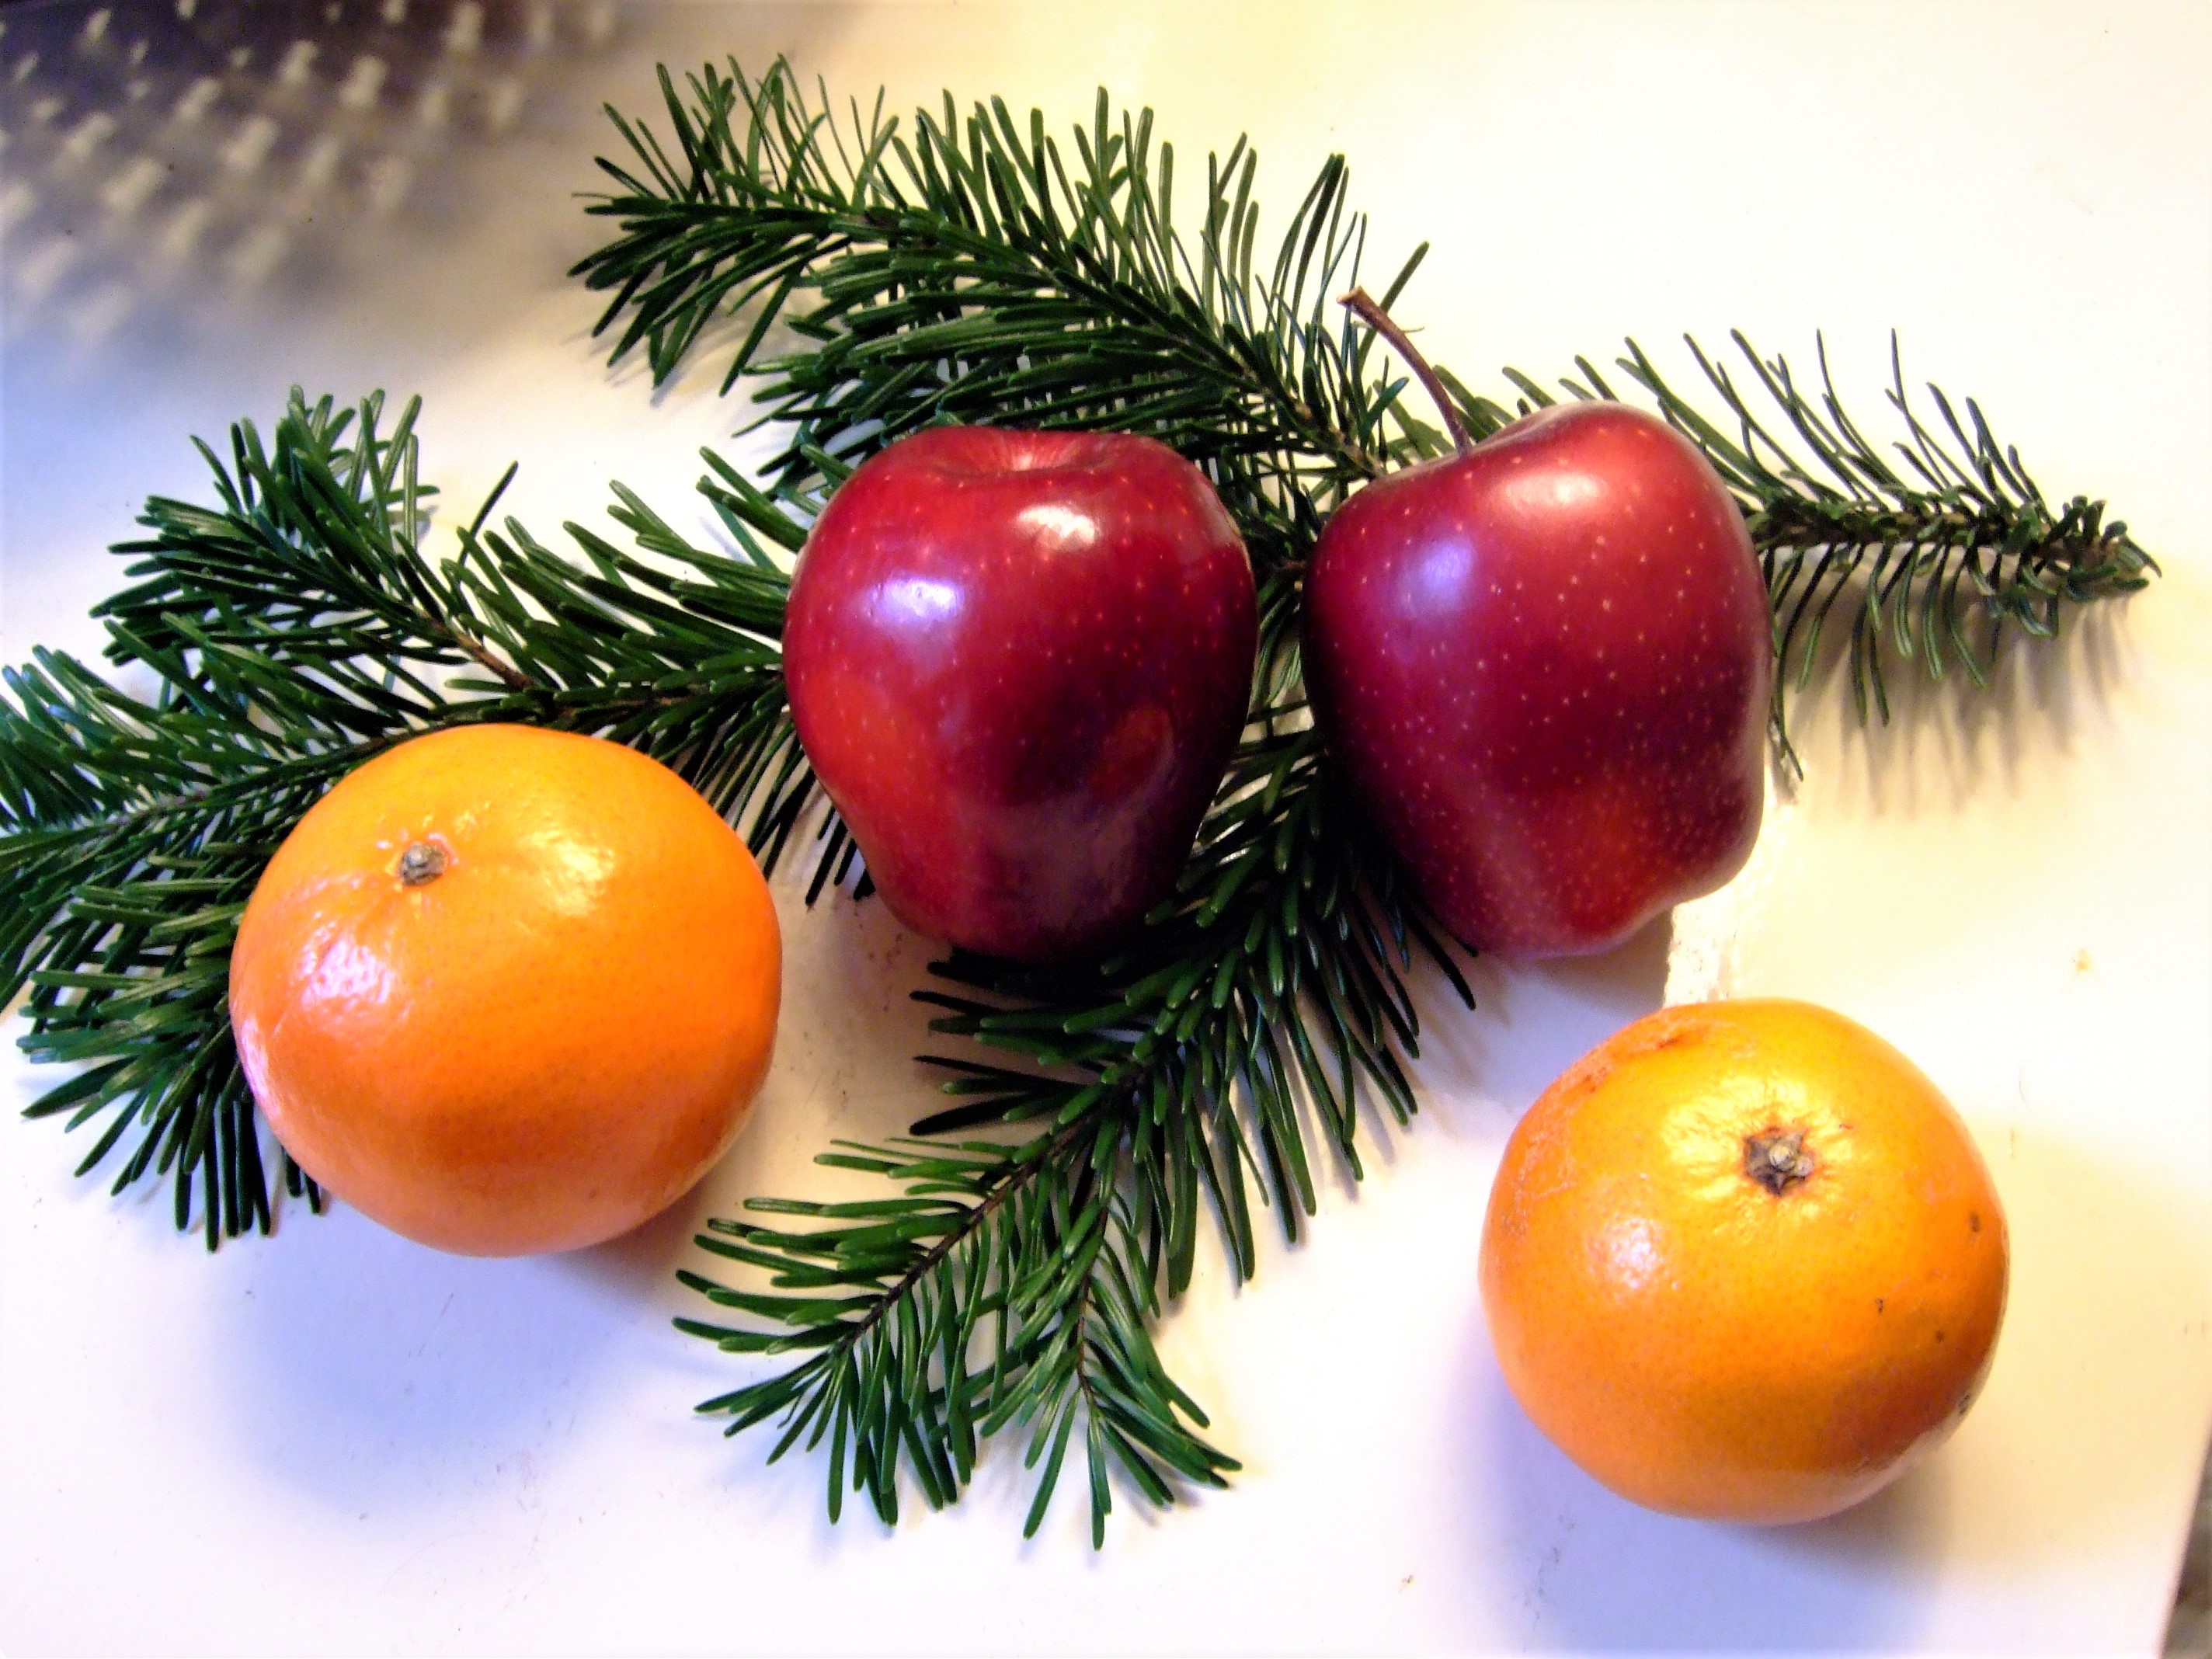
orange, christmas, natural foods, fruit, vegetable, produce, food, christmas ornament, vegetarian food, local food, diet food, christmas decoration, pine family, superfood, still life photography, conifer, fir, potato and tomato genus, still life, tree